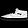
Label: Sneaker